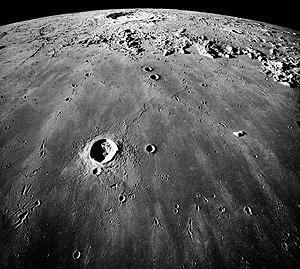
La mer des Pluies, en latin Mare Imbrium, est une mer située sur la face visible de la Lune. La mer des Pluies s'est formée à la suite du remplissage par de la lave liquide d'un cratère d'impact géant préexistant.
Apollo 17 est la dernière mission du programme spatial Apollo à emmener des hommes à la surface de la Lune. Avec cette mission, l'agence spatiale américaine, la NASA, conclut le projet lancé en 1961 par le président John F. Kennedy qui avait pour objectif d'amener des hommes sur la Lune. Apollo 17 est, comme Apollo 15 et 16, une mission de type J, caractérisée par un important volet scientifique. Le module lunaire utilisé permet aux astronautes de séjourner trois jours sur la surface de la Lune ; les sorties extravéhiculaires peuvent durer jusqu'à huit heures tandis que la mobilité des astronautes est accrue grâce au rover lunaire ; le vaisseau Apollo emporte des expériences scientifiques mises en œuvre en surface mais également en orbite.